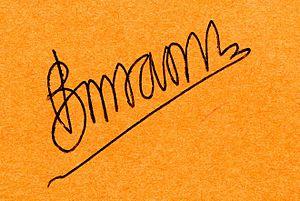
Signature de l'écrivain algérien Messaour Boulanouar
Messaour Boulanouar, né le 11 février 1933 à Sour El Ghozlane, et mort le 14 novembre 2015 dans la même ville, est un poète algérien de langue française, compagnon d'écriture de ses amis Kateb Yacine et Jean Sénac. Dans la littérature algérienne, il appartient à la génération qui a vécu sous le colonialisme et accompagné la guerre de libération menant à l'indépendance de l'Algérie. Comme Kateb Yacine, il signe ses recueils de son nom, Messaour, puis de son prénom, Boulanouar.